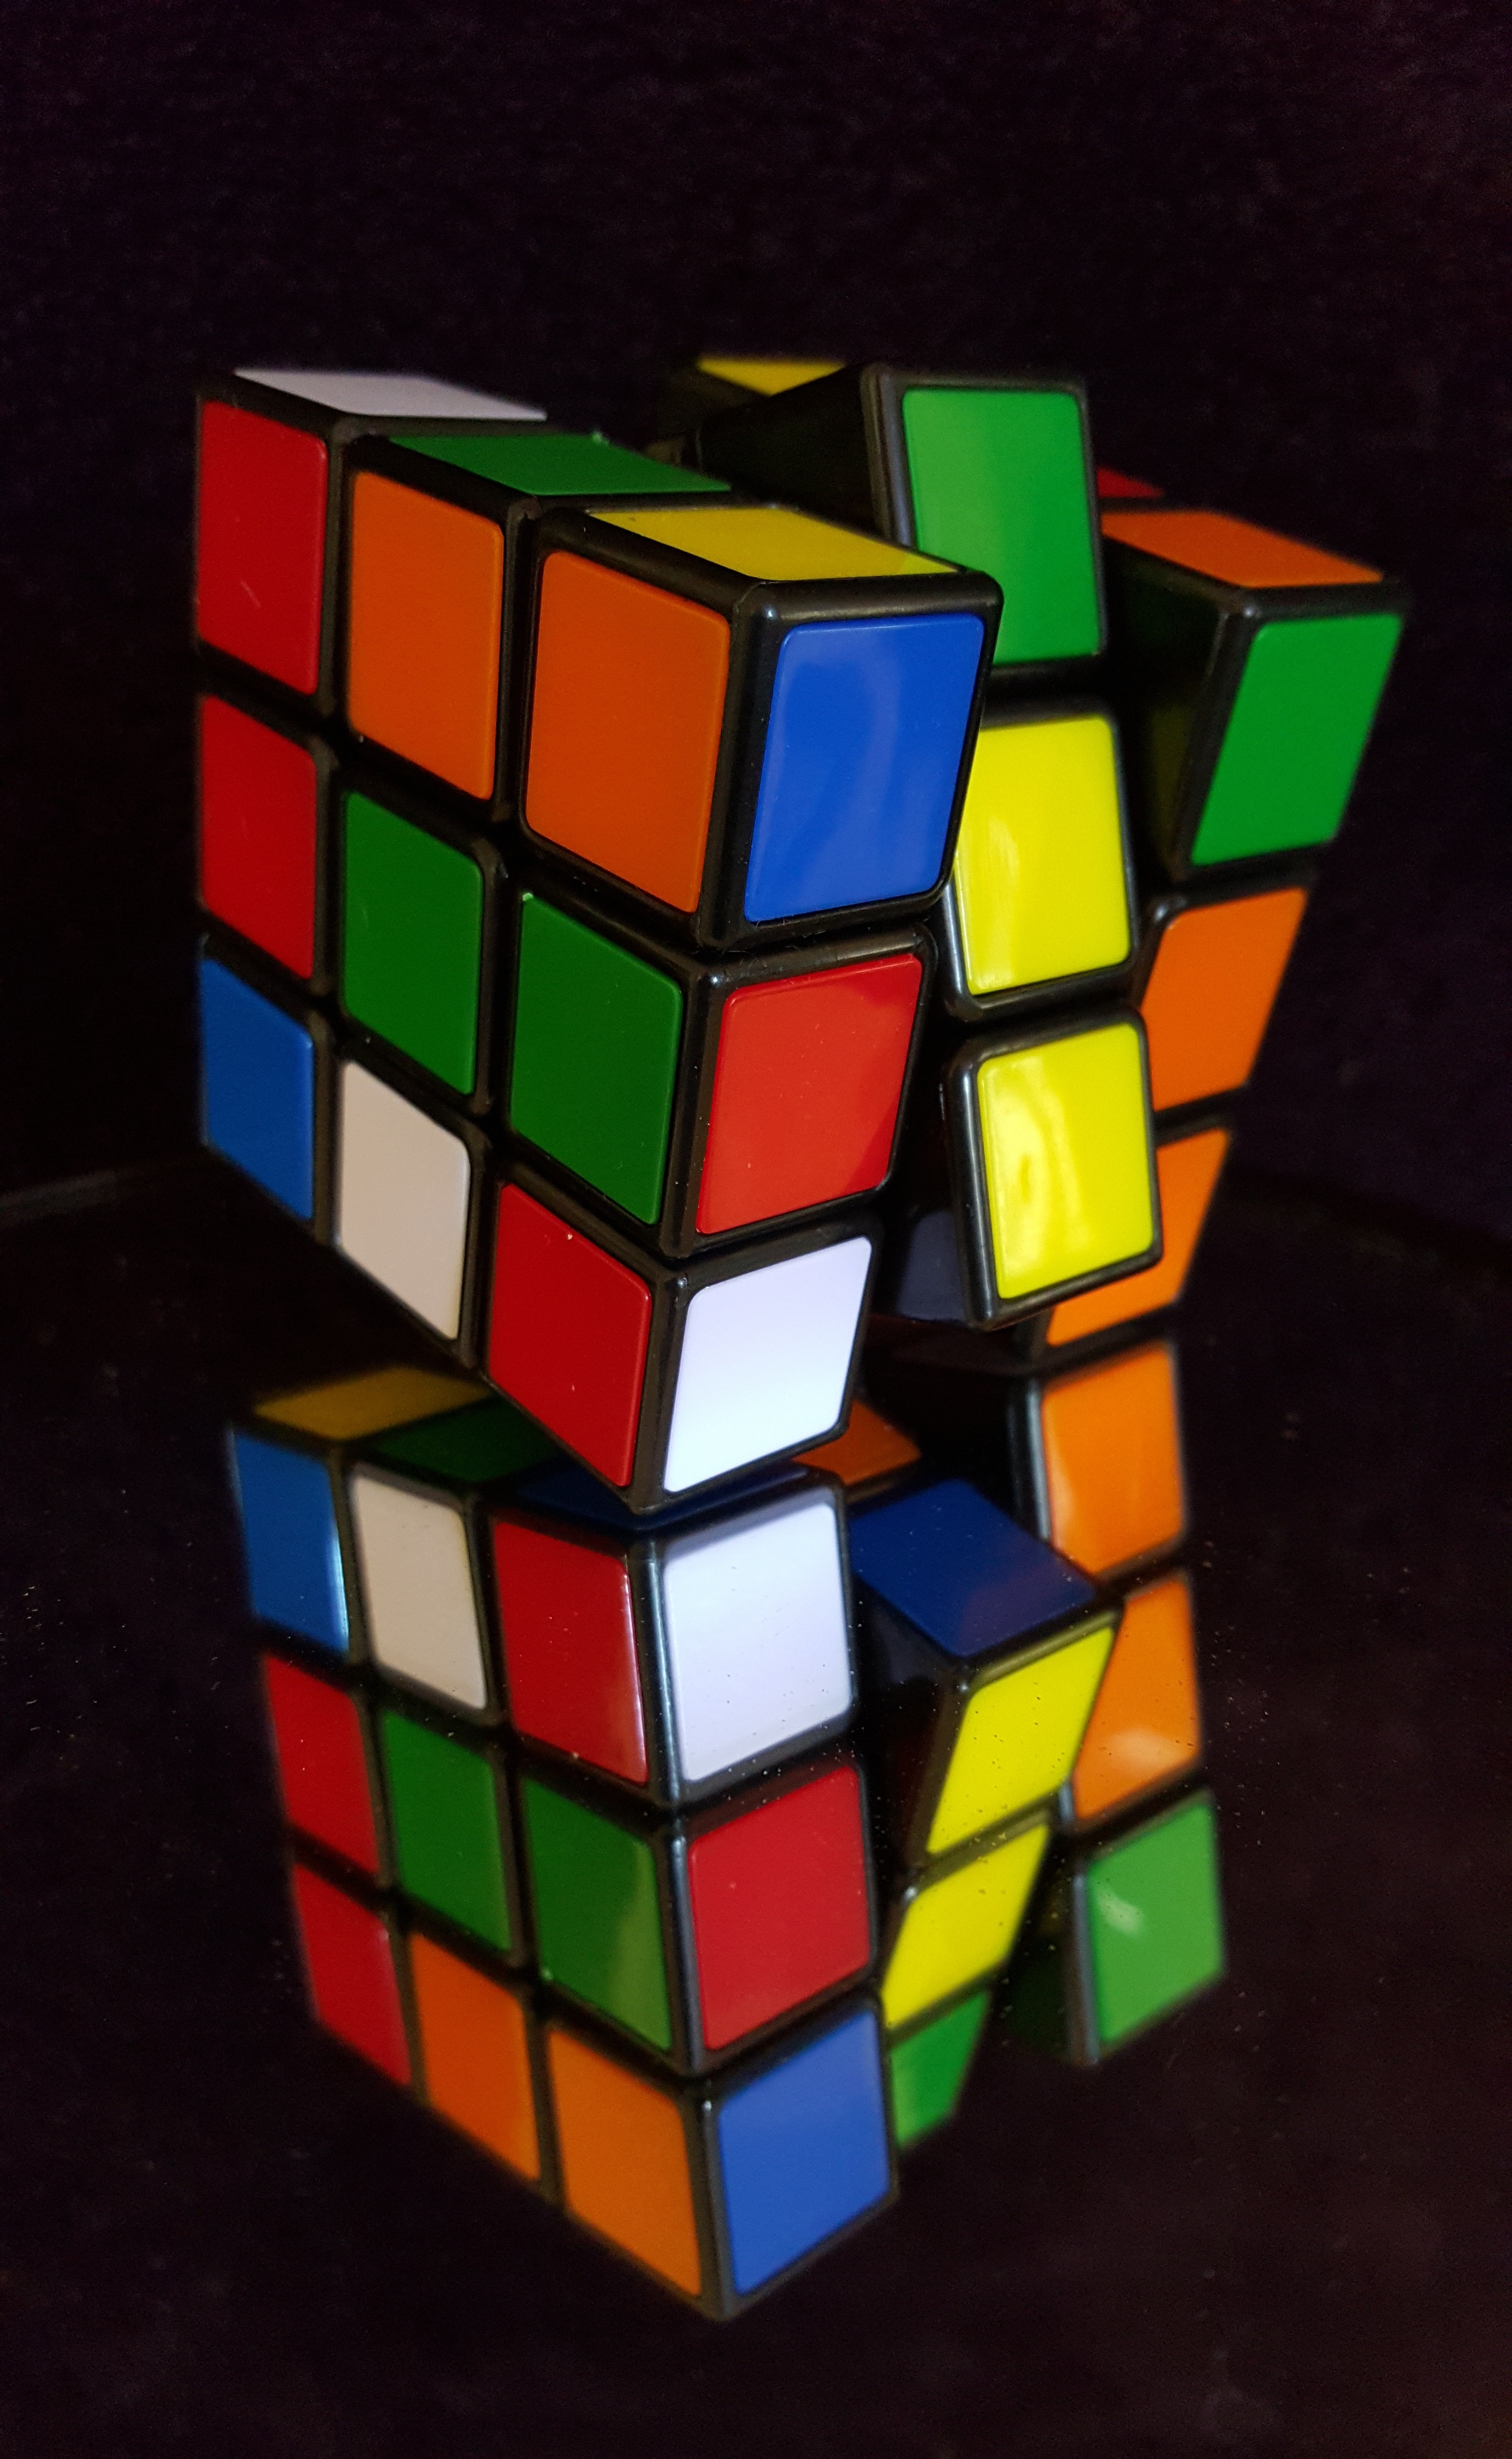
game, window, glass, reflection, color, yellow, toy, material, colors, squares, symmetry, cube, puzzle, rubik, rubik's cube, rubik cube, mechanical puzzle, rubik's